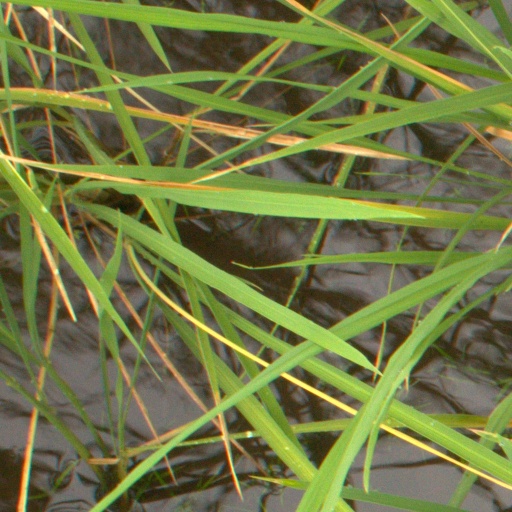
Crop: rice